The Wildest Dream

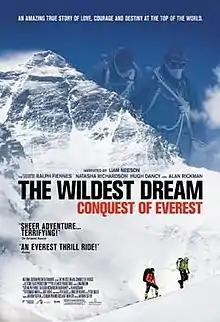

The Wildest Dream is a 2010 theatrical-release feature documentary film about the British climber George Mallory who disappeared on Mount Everest in 1924 with his climbing partner Andrew Irvine. The film interweaves two stories, one about climber Conrad Anker (who discovered Mallory's body lying on Everest in 1999) returning to Everest to investigate Mallory's disappearance and the other a biography of Mallory told through letters (read by Ralph Fiennes and Natasha Richardson, in her final film), original film footage from the 1920s and archival photos. The film was released in the US and on giant screen cinemas around the world by National Geographic Entertainment in August 2010 as The Wildest Dream: Conquest of Everest. The film was released in the UK by Serengeti Entertainment in September 2010 as "The Wildest Dream".